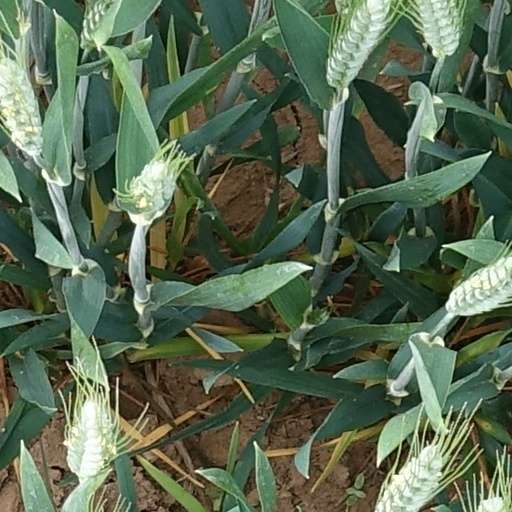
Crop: wheat